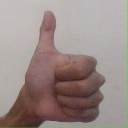
अक्षर: थ